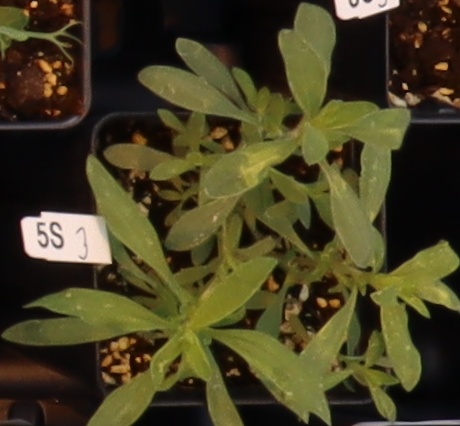
Label: Kochia